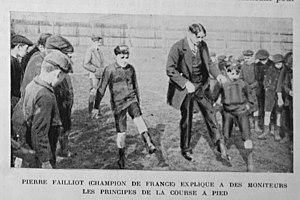
publié dans le ""Bulletin de l'œuvre des voyages scolaires""."
Pierre Alexis Louis Failliot dit l'autobus, né le 25 février 1887 à Paris IVᵉ et mort le 31 décembre 1935 à Paris également, est un athlète complet et un joueur de rugby à XV français, licencié au Racing club de France. Il évolue au poste d’ailier.